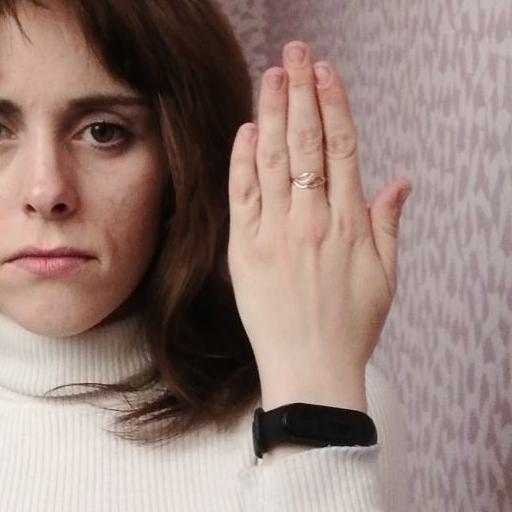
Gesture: stop_inverted